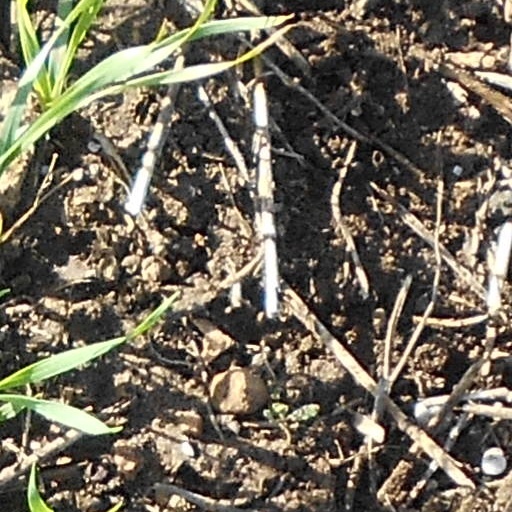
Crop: wheat